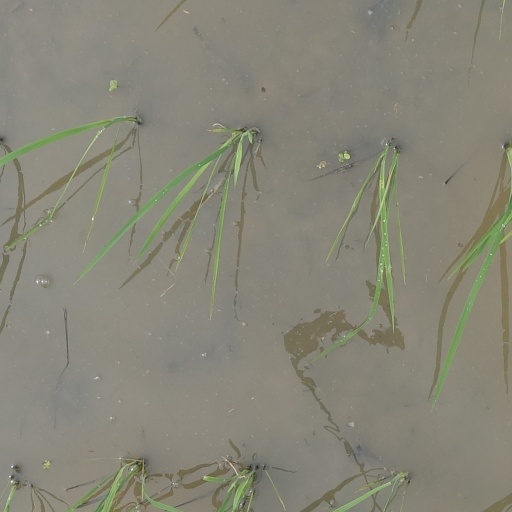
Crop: rice